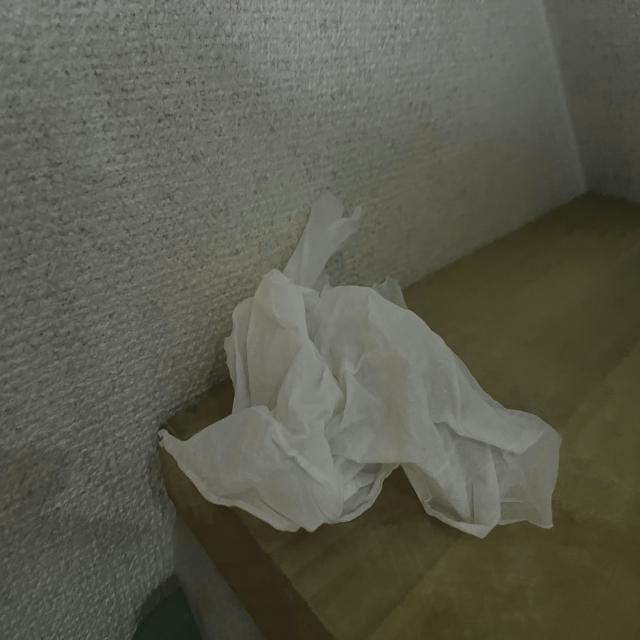
Label: tissues